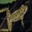
Label: frog